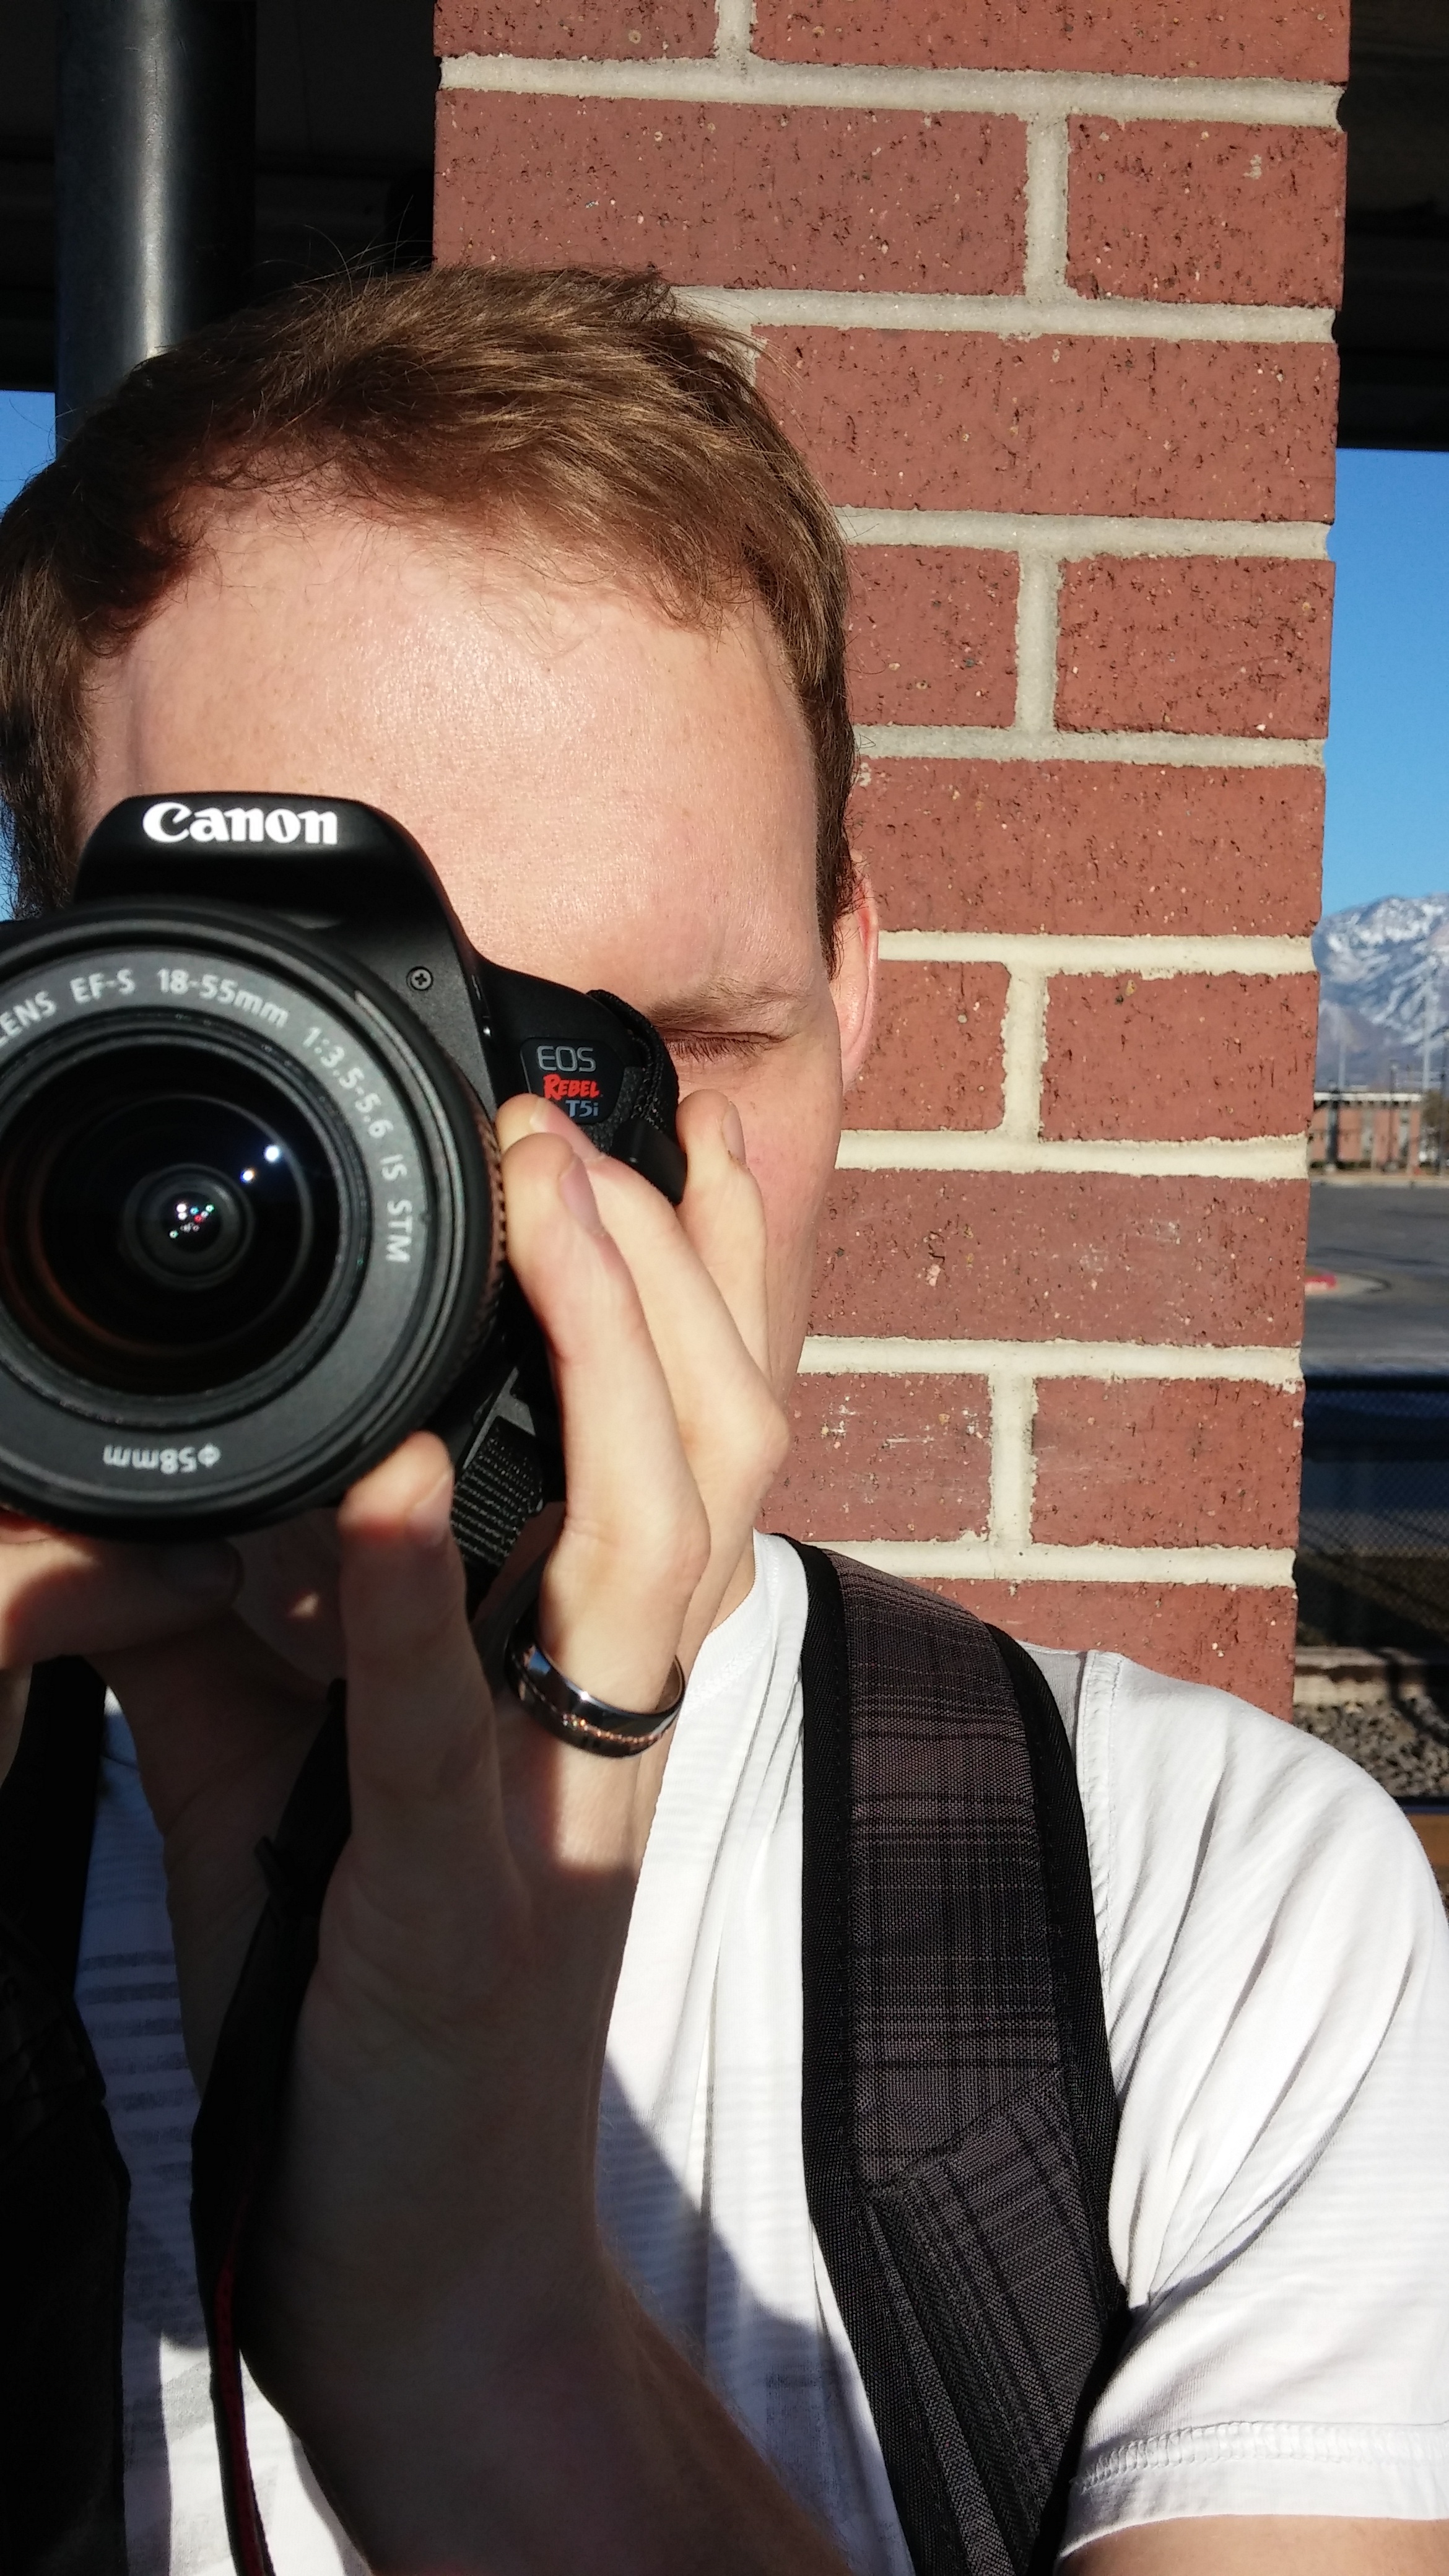
man, person, technology, camera, photography, photographer, photo, male, portrait, young, lens, equipment, professional, lifestyle, human body, reflex camera, digital camera, focus, cool, eye, glasses, head, picture, digital, photograph, organ, hobby, cinematographer, single lens reflex camera, facial hair, vision care, camera operator